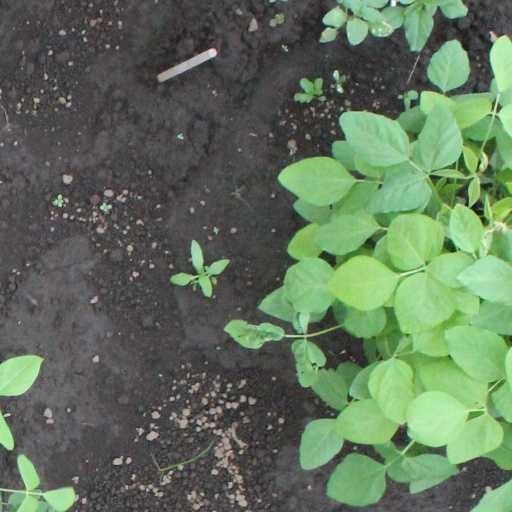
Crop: soybean